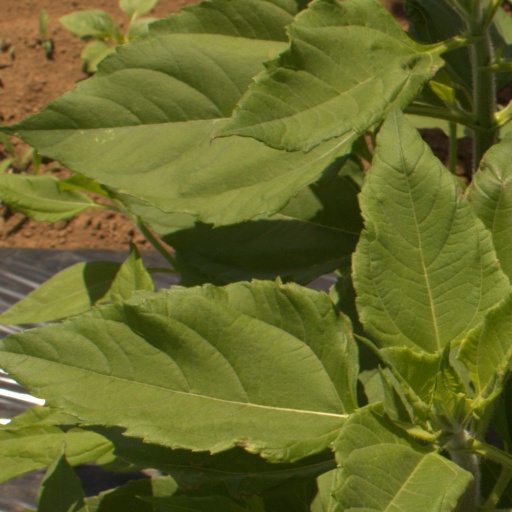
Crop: Jerusalem artichoke